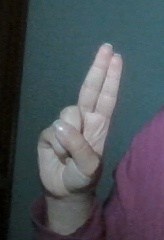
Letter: taa